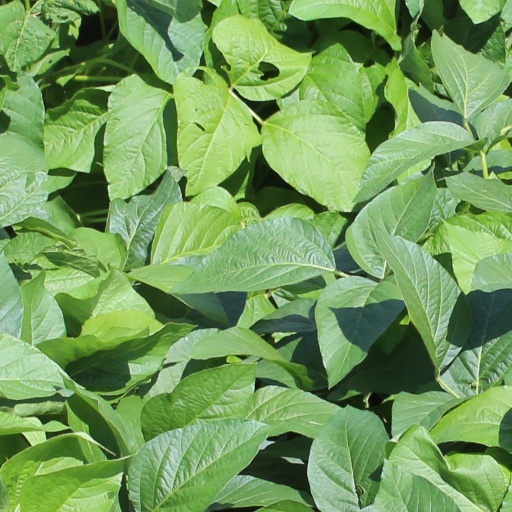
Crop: soybean